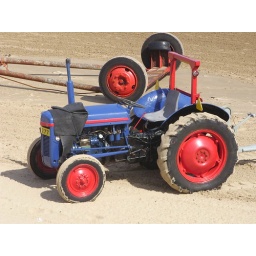
Tractor that pulls a fishing boat over the beach at Redcar, Cleveland